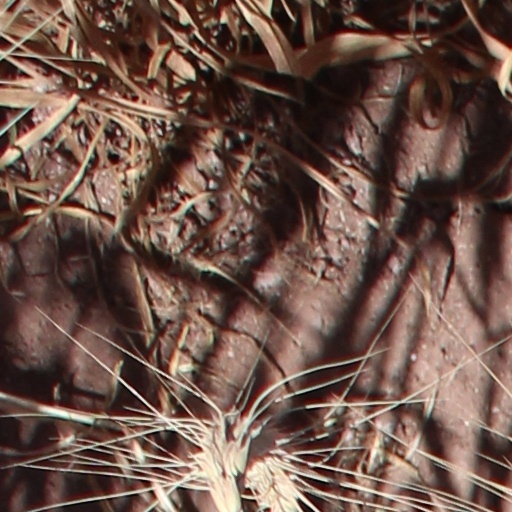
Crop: wheat